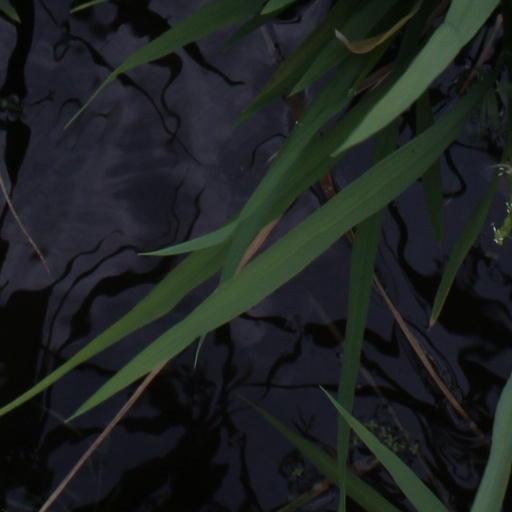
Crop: rice